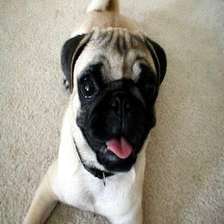
Species: dog
Breed: pug